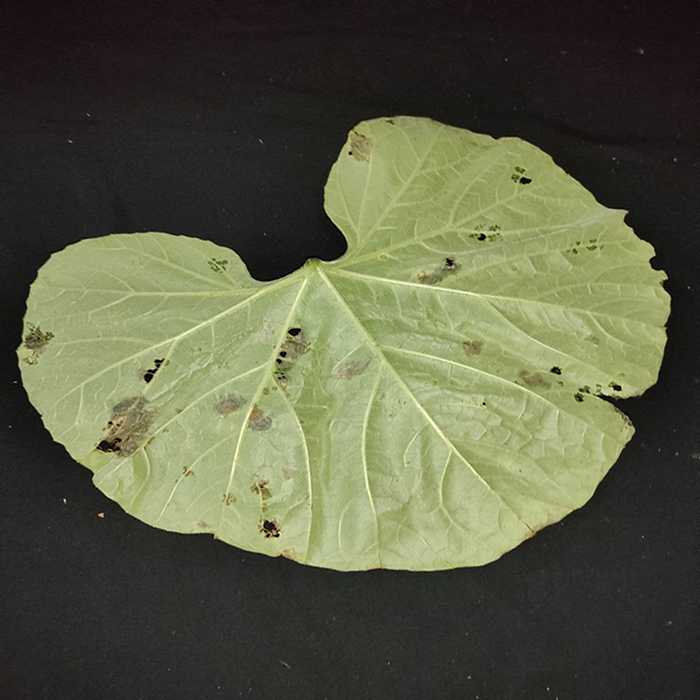
Plant: Bottle gourd
Label: Anthracnose